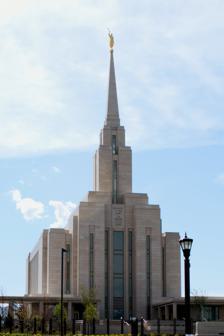
Building: Oquirrh Mountain Utah Temple
Country: United States of America
Year built: 2009
Latter-day Saints temple in South Jordan, Utah, United States Oquirrh Mountain Utah Temple Oquirrh Mountain Utah Temple in May 2009. Number 130 Dedication August 21, 2009, by Thomas S. Monson Site 11 acres (4.5 ha) Floor area 60,000 sq ft (5,600 m 2 ) Height 183 ft (56 m) Official website • News & images Church chronology ← Draper Utah Temple Oquirrh Mountain Utah Temple → Vancouver British Columbia Temple Additional information Announced October 1, 2005, by Gordon B. Hinckley Groundbreaking December 16, 2006, by Gordon B. Hinckley Open house June 1, 2009 to August 1, 2009 Current president Dallan Layne Sohm Designed by Naylor Wentworth Location South Jordan , Utah , United States Geographic coordinates 40°33′4.121999″N 111°59′15.03600″W / 40.55114499972°N 111.9875100000°W / 40.55114499972; -111.9875100000 Exterior finish light beige granite Baptistries 1 Ordinance rooms 4 (two-stage progressive) Sealing rooms 6 Notes 13th temple in Utah and 130th LDS temple. ( edit ) The Oquirrh Mountain Utah Temple / ˈ oʊ k ər / is a temple of the Church of Jesus Christ of Latter-day Saints located in South Jordan , Utah , a suburb of Salt Lake City . South Jordan was the world's first city with two church temples (with the Jordan River Temple ). The temple was the fourth in the Salt Lake Valley and the 13th in Utah. When completed in 2009, the Oquirrh Mountain Utah Temple served approximately 83,000 Latter-day Saints living in the western Salt Lake Valley. The building is faced with light beige granite quarried and milled in China. Oquirrh Mountain Utah Temple Oquirrh Mountain Utah Temple History The Oquirrh Mountain Utah Temple was built on a bluff on the edge of the Daybreak Community . The property was donated to the church by Kennecott Land , a portion of a company that mines copper and precious minerals from the Oquirrh Mountains, a few miles west of the temple. The building features a single stone spire 193 feet (59 m) high, topped by a 9-foot (2.7 m) statue of the angel Moroni . Ground was broken for construction by church president Gordon B. Hinckley on December 16, 2006. After originally being known as the "South Jordan Utah Temple," an update to become the "Oquirrh Mountain Utah Temple" was announced at the groundbreaking. The temple was named after the nearby mountain range. The church website says that the term "oquirrh" comes from the Goshute tribe , and when translated means "shining mountains" or "wooded mountain." The temple was designed by Naylor Wentworth Lund Architects. After construction was completed, but prior to beginning a public open house, media were invited to tour the temple in May 2009. Quentin L. Cook , of the church's Quorum of the Twelve Apostles , expressed hope that people of all backgrounds would visit the open house to learn there is nothing "secret" about the temple as people understand the work ( ordinances ) performed there. The public open house was held from June 1 to August 1, 2009. Oquirrh Mountain Temple nearly complete On June 13, 2009, the spire was struck by lightning during a thunderstorm. The angel Moroni statue was tarnished, and was replaced on August 11, 2009. The temple was initially dedicated by church president Thomas S. Monson on August 21, 2009, with nine total sessions held through August 23. A cornerstone ceremony was held before the first session, which included a local choir singing. In 2020, like all others in the church, the Oquirrh Mountain Utah Temple was closed for a time in response to the COVID-19 pandemic . Design The temple is built on an 11-acre property, is 60,000 square feet, with a spire height of 193 feet, which includes the 9 foot angel Moroni statue. The inside of the temple has six sealing rooms , four instruction rooms , a celestial room, a brides room, and a baptistry . The temple is located in South Jordan, on a site that has flower beds, grass fields, and a large fountain. The exterior is granite, quarried from the Quanzhou/Xiamen area in China. Art glass features elements such as circles, flutes, and stars. The interior has limestone from Egypt and Morocco, with white oak wood from Indiana and Kentucky. White Oak doors cut for the temple came from the German Alps. The celestial room features a 15-foot-tall chandelier with 19,447 individual crystals. Murals made for the temple as originals were created by church service missionaries , who were ordained to create artwork for the temple under the directions of a senior artist. See also Christianity portal Latter Day Saints portal The Church of Jesus Christ of Latter-day Saints in Utah Comparison of temples of The Church of Jesus Christ of Latter-day Saints List of temples of The Church of Jesus Christ of Latter-day Saints List of temples of The Church of Jesus Christ of Latter-day Saints by geographic region Temple architecture (Latter-day Saints) References